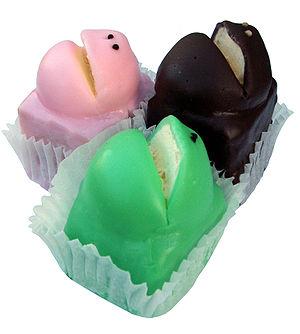
Un frog cake est un dessert en forme de tête de grenouille, composé de génoise et de crème recouverte de fondant.